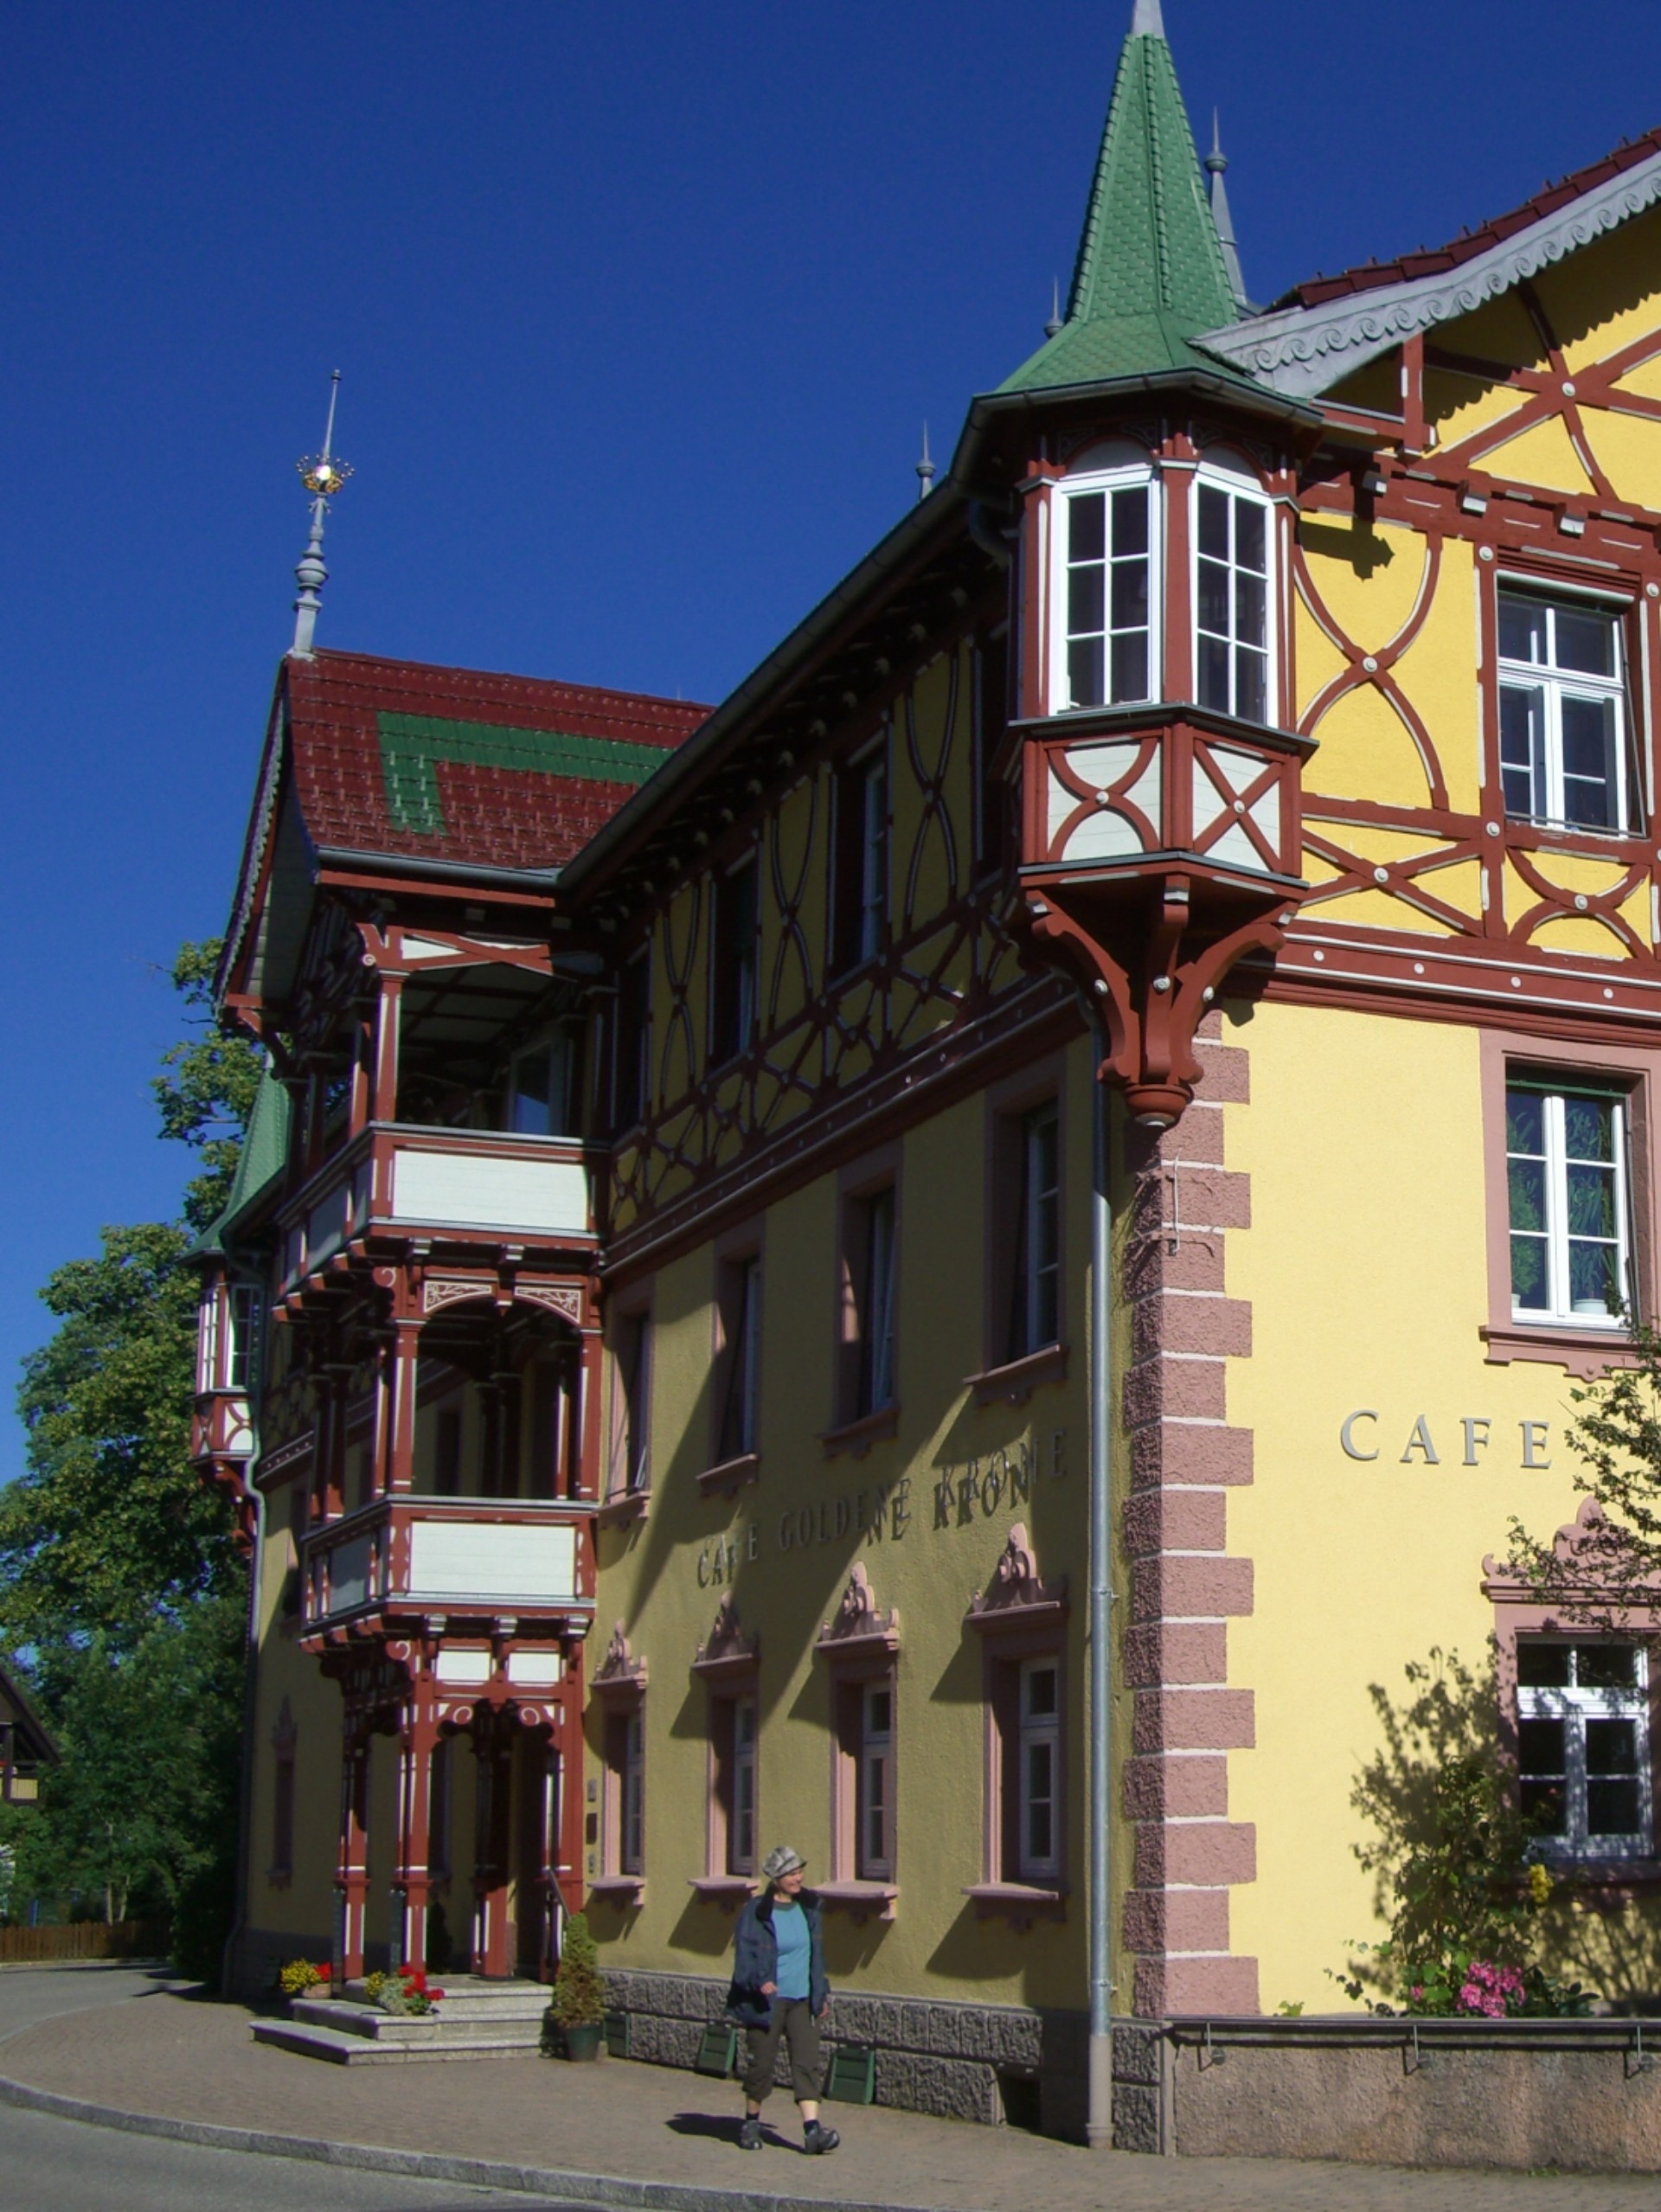
architecture, sky, house, window, town, building, downtown, facade, blue, historical, estate, turret, art nouveau, neighbourhood, bay window, hochschwarzwald, residential area, st mar gene, cafe golden crown, women economic